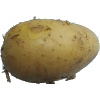
Label: white_potato